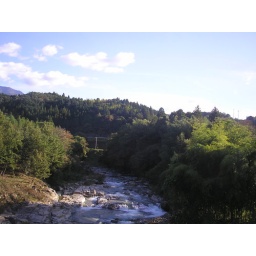
A river spotted through the car window, near Magome...